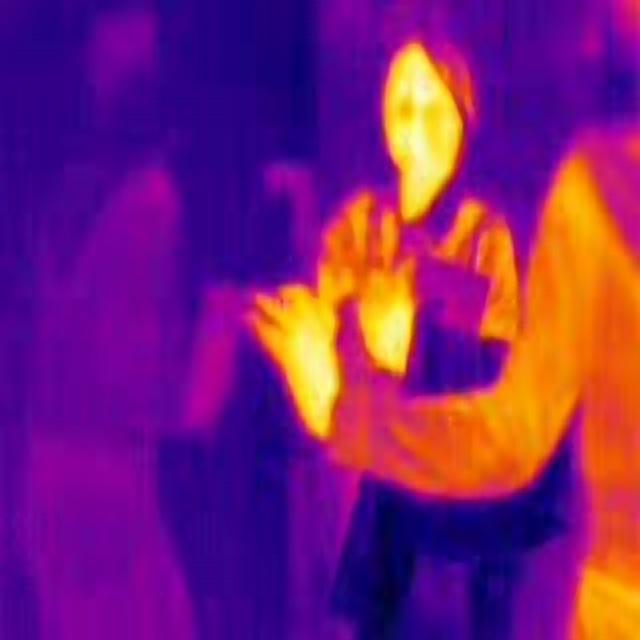
Detected objects:
label: person
label: person